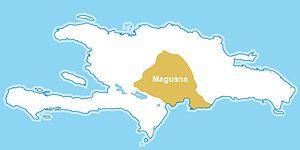
Les Caciquats d'Hispaniola furent les cinq territoires indépendants de l'île d'Hispaniola, chacun gouverné par un cacique. Ce gouvernement était héréditaire et totalement absolu, la population devant obéissance et soumission au cacique.